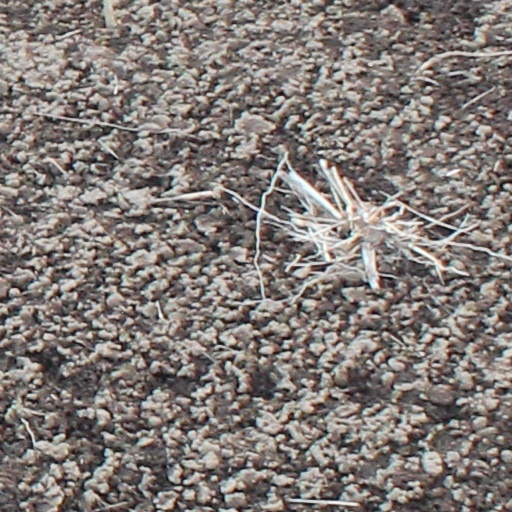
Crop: wheat